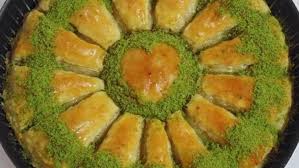
Yemek: baklava